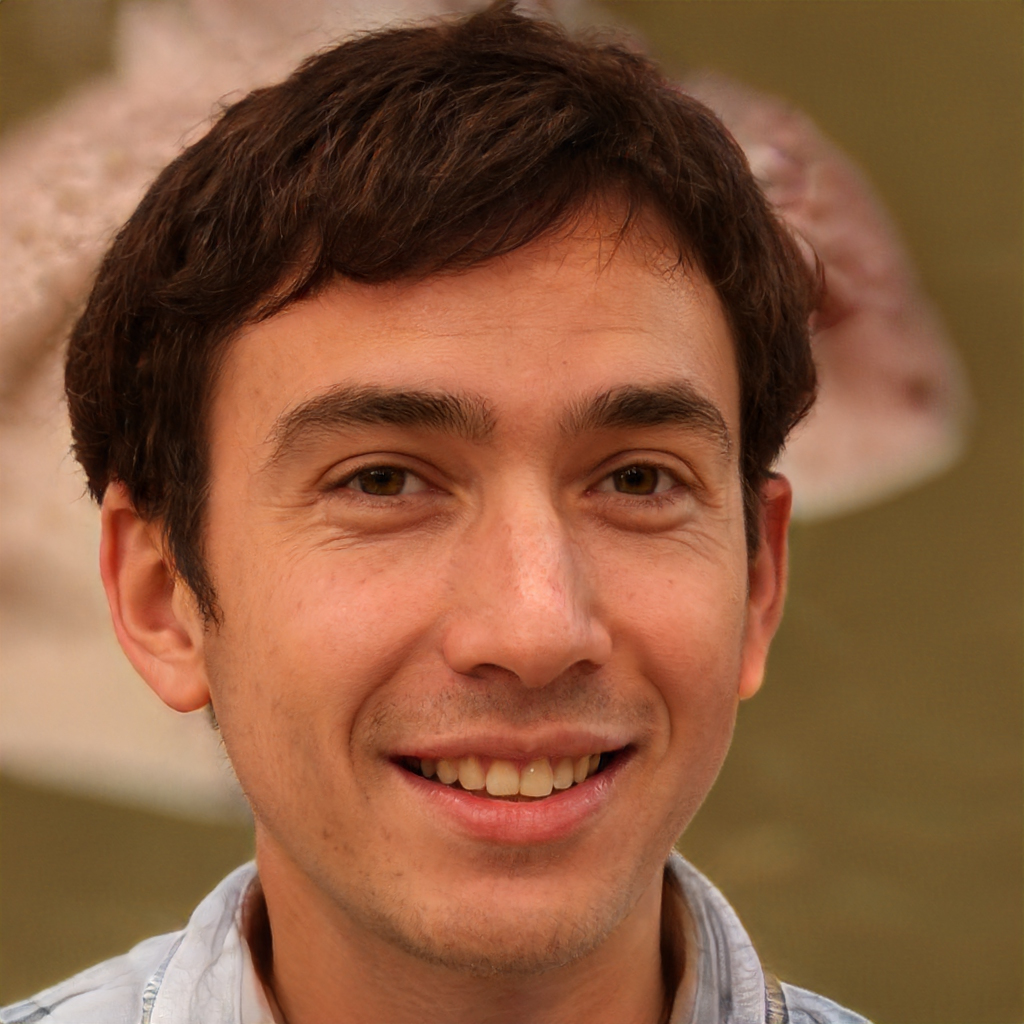
Gender: Male